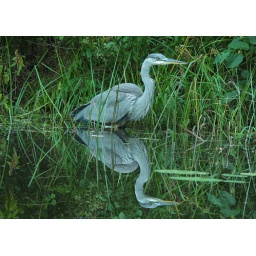
Great blue heron in deep water